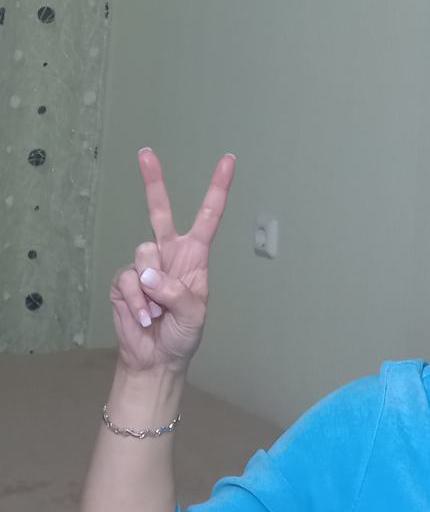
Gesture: peace